Question: How many clocks?
Tambaya: Nawane adadin agogo?
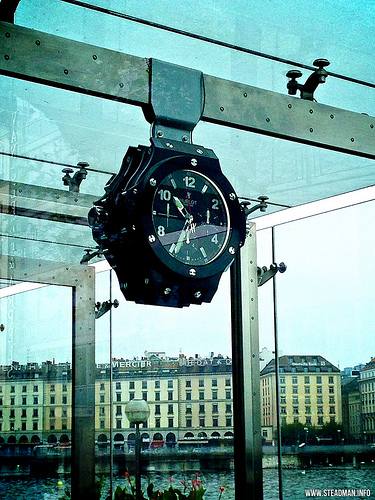
Answer: One.
Amsa: Ɗaya.